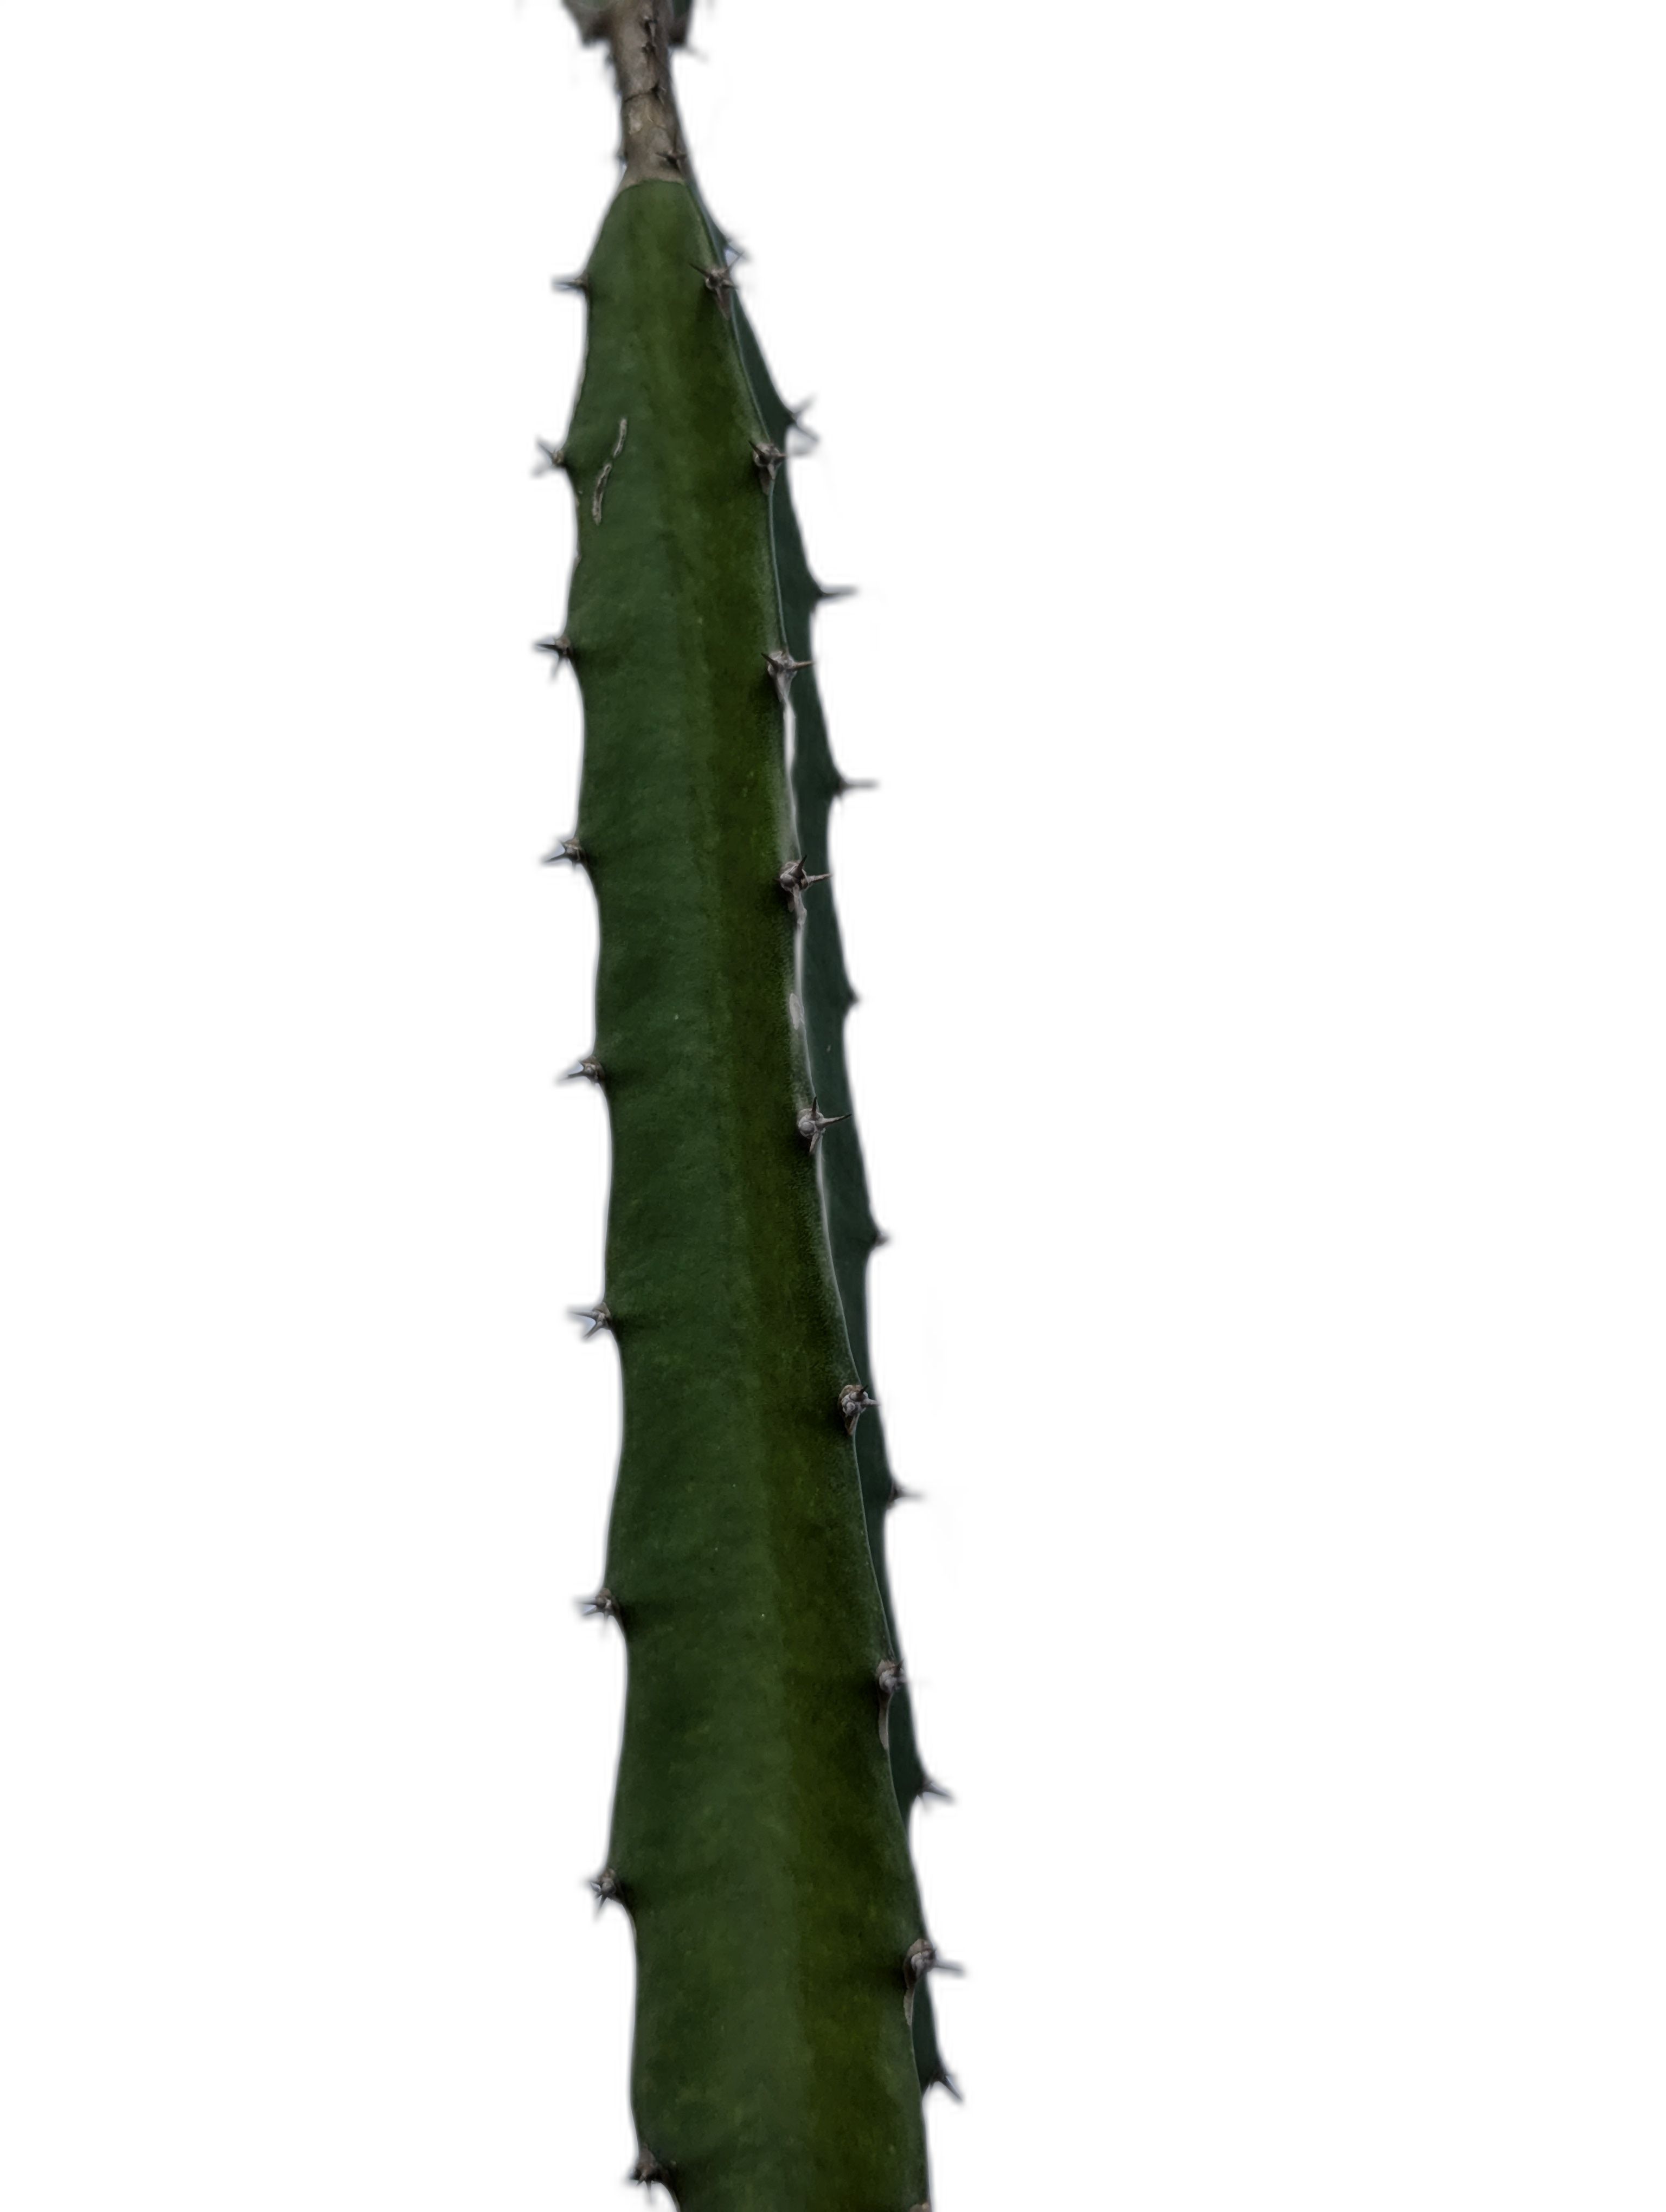
Label: Good leaf